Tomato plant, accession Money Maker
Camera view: horizontal (90 deg, fisheye); turntable rotation: 150 degrees
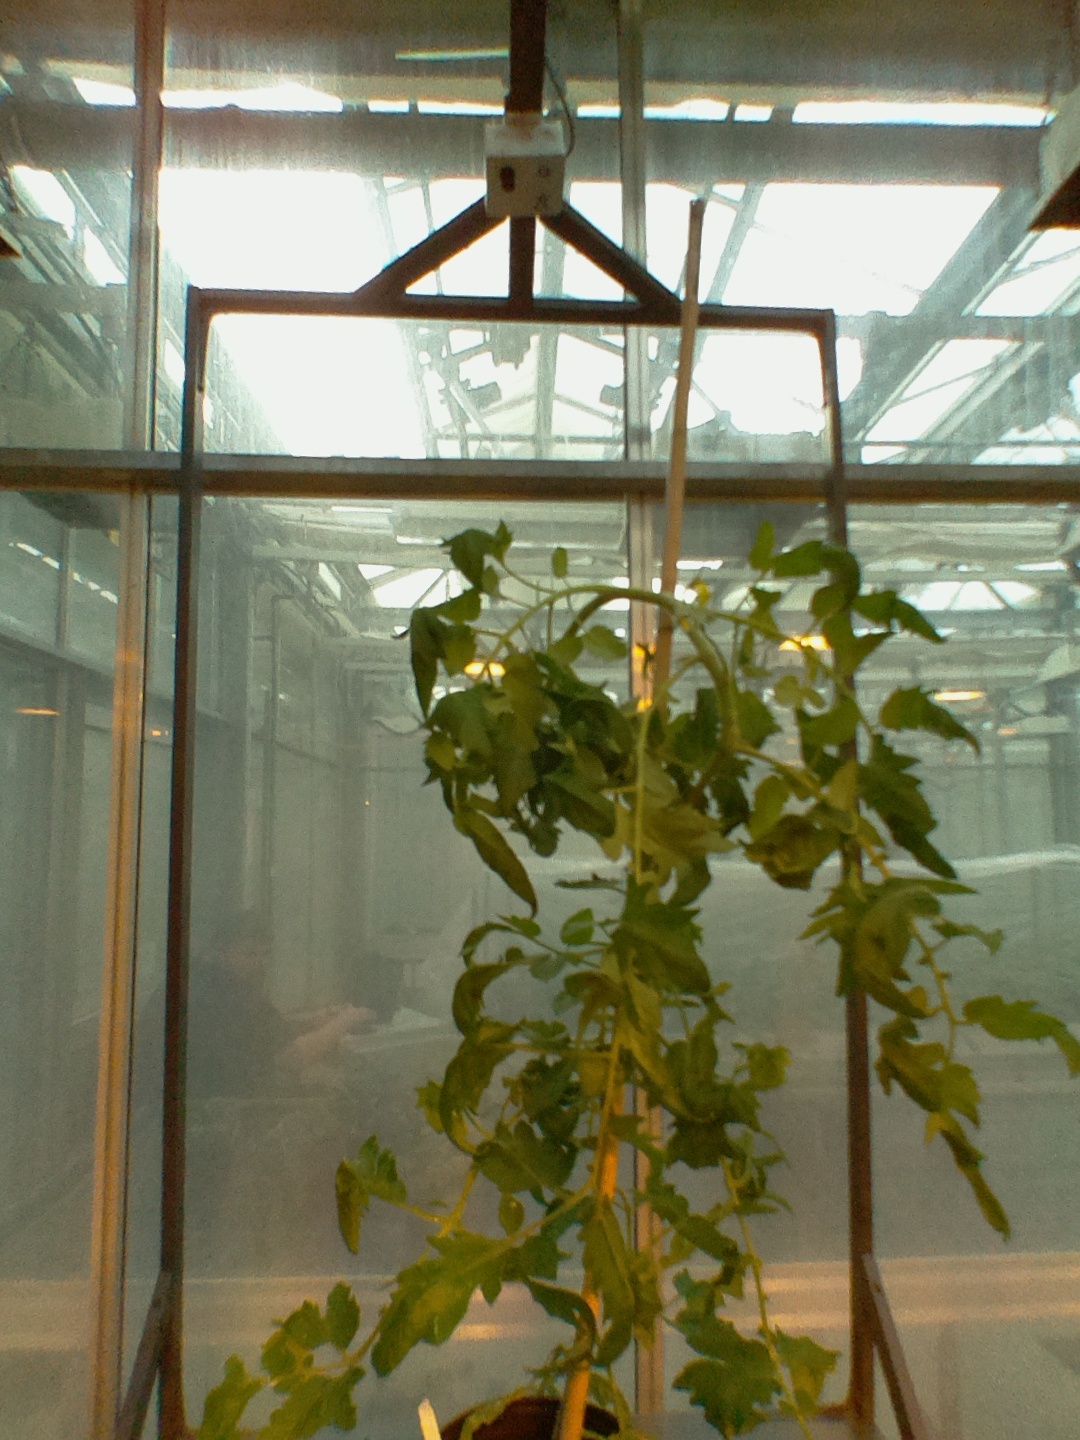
BBCH growth stage 69: End of flowering, 90%-100% of flowers open, more petals falling